Battle at Fort Utah

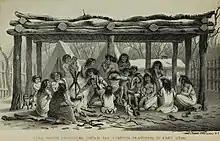
A White artist's caricatured depiction of the prisoners at Fort Utah under the cannon platform

In August, a Timpanog named Old Bishop was murdered by Rufus Stoddard, Richard Ivie, and Gerome Zabrisky over a shirt they wanted from him. Another account from Thomas Orr states that the Timpanogos agreed not to take the settlers' cattle if they would not kill their wild game. Old Bishop discovered the men hunting deer, expressed his displeasure, and the men killed him. They filled his body with rocks and threw it in the Provo River. The men went back to Fort Utah and openly bragged about the murder. The Timpanogos found the body and discovered that Richard Ivie was involved in the murder. The Timpanogos were angry, and demanded that the murderers be handed over, to which the settlers refused. The Timpanogos asked for material compensation for Old Bishop's death according to Timpanogos custom, which the settlers also refused, which enraged the Timpanogos, given how they were sharing prime pasture and fishing land. Some Timpanogos shot at cattle that were trespassing on their land or took the settlers' corn in response.